Union of South American Nations

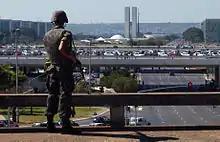
Soldier of the Brazilian Army patrols the surroundings of the Summit of Heads of State of Unasur in 2008, held in Brasília.

The Bank of the South (Portuguese: Banco do Sul, Spanish: Banco del Sur, Dutch: Bank van het Zuiden, English: Bank of the South) will establish monetary policy and finance development projects. One of the objectives of monetary union is to establish a Single South American currency. Support for the creation of this currency was provided in January 2007 by Peruvian President Alan García, and other South American authorities expressed themselves in favor, as Bolivian President Evo Morales in April of that year, who proposed that the currency Only one denominated "Pacha" ("earth" in Quechua language), however, except for the right of each country to suggest a name for the common currency.